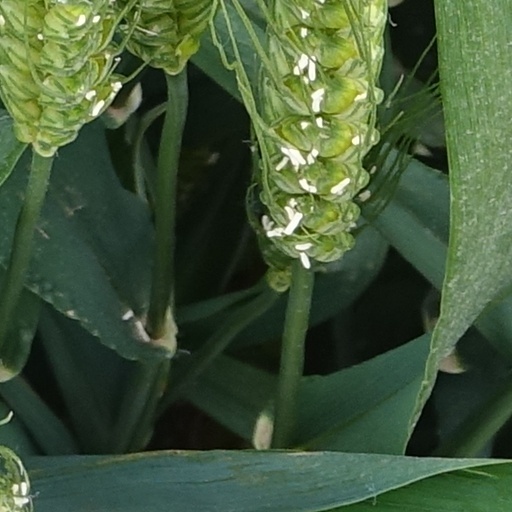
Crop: wheat